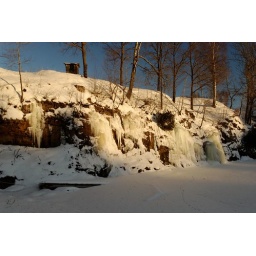
Water running off from the fields above has frozen on it's way to the river below which is also frozen over.